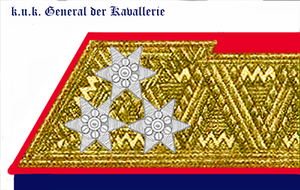
Géneral de Cavallerie de l'armée d' autriche-Hongroise.